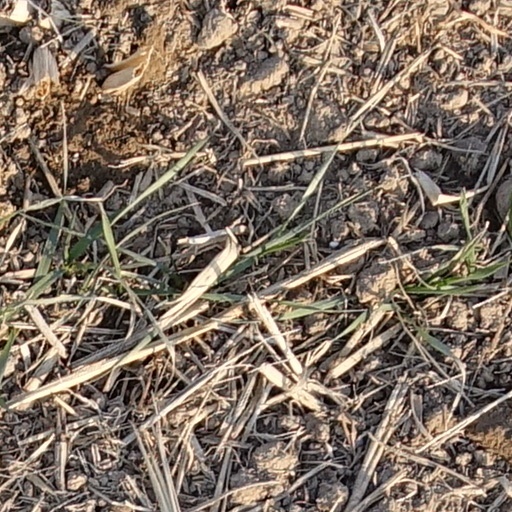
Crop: wheat